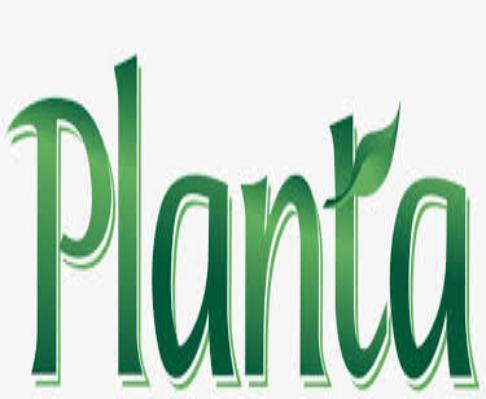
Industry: Others